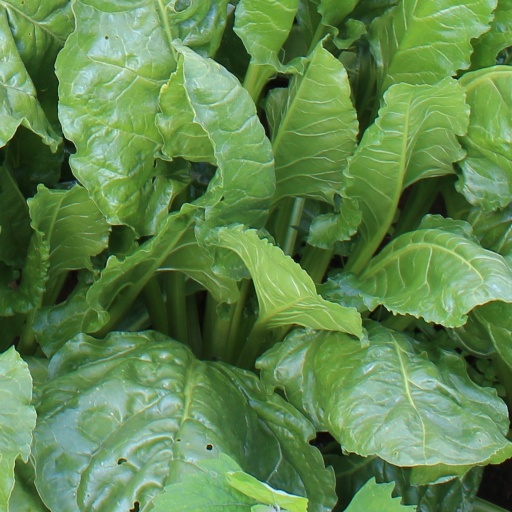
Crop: sugar beet